DeLisle Stewart

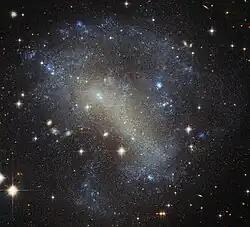
Discovered in 1900 by astronomer DeLisle Stewart and here imaged by the NASA/ESA Hubble Space Telescope, is IC 4710.

DeLisle Stewart (March 16, 1870 – February 2, 1941) was an American astronomer.